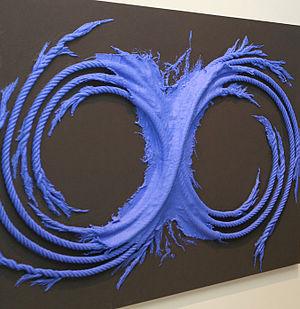
Jiménez-Balaguer D’Infini à Infini 2011 Español: Jiménez-Balaguer Desde al Infinito hasta el Infinito 2011 Català: Jiménez-Balaguer Des de l’Infinit fins a l’Infinit 2011